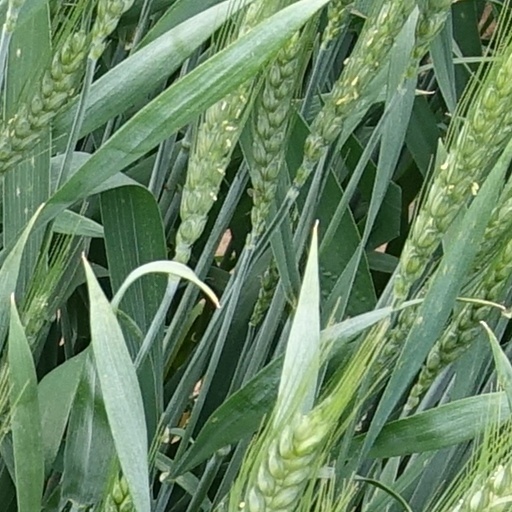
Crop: wheat